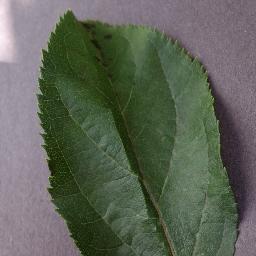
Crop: apple
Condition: scab